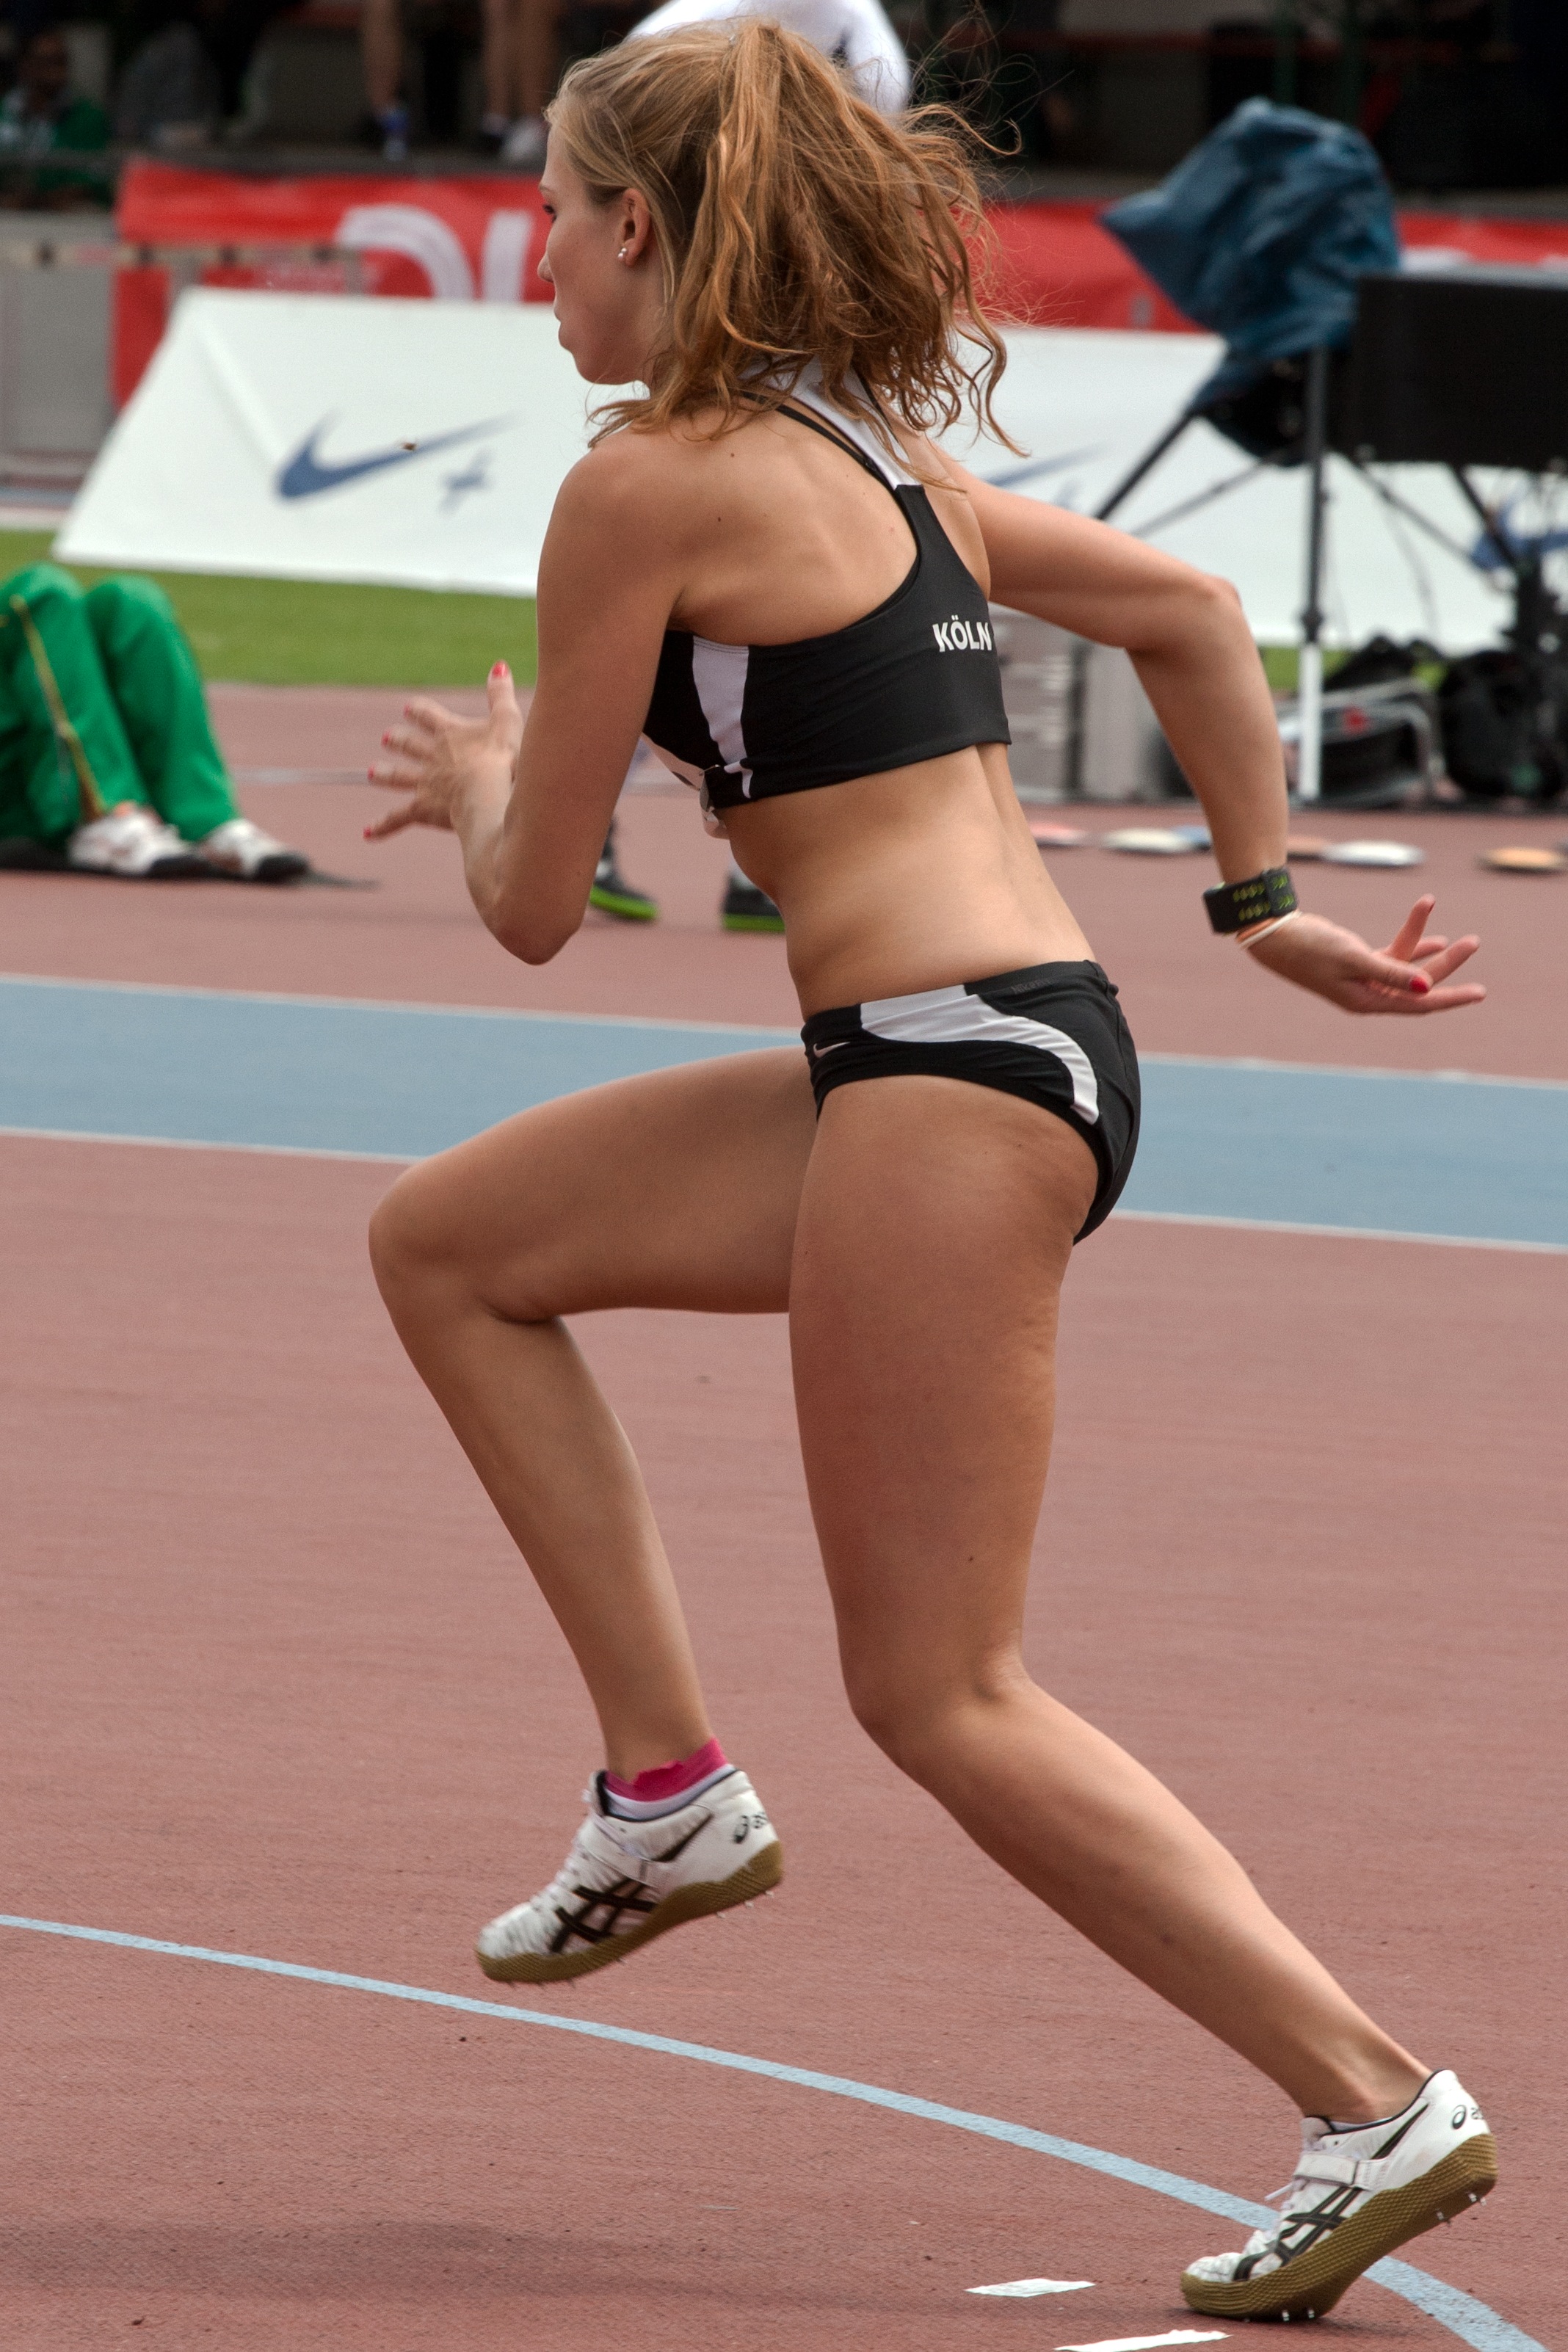
sport, leg, sports, championship, athletics, sprint, junior gala mannheim, tennis player, competition event, high jump, heptathlon